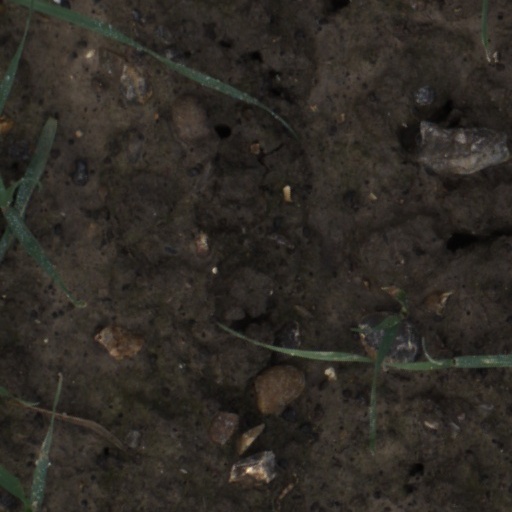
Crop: wheat